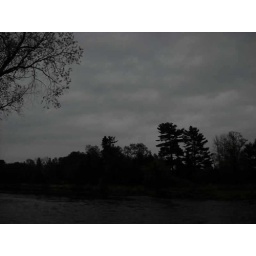
Gray clouds fill the sky above trees and the Mississippi river as the day dawns on 23 May 2010.